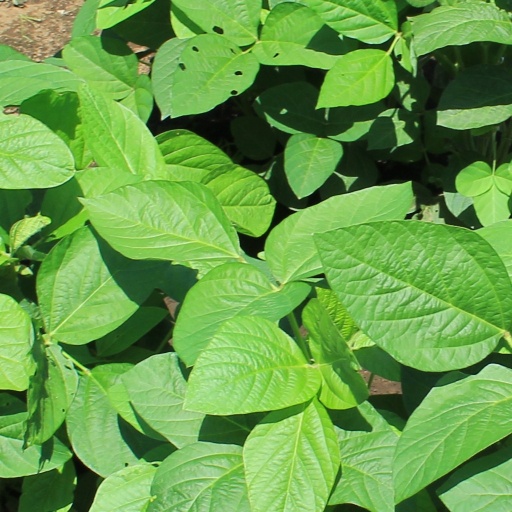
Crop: soybean